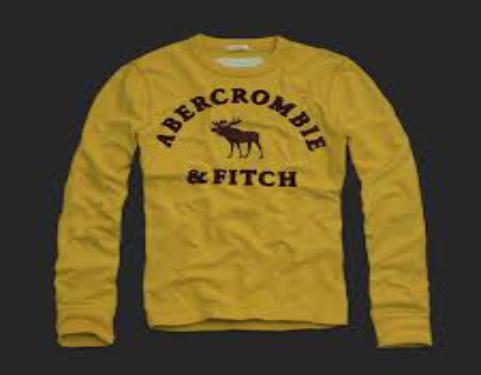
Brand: Abercrombie & Fitch
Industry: Clothes